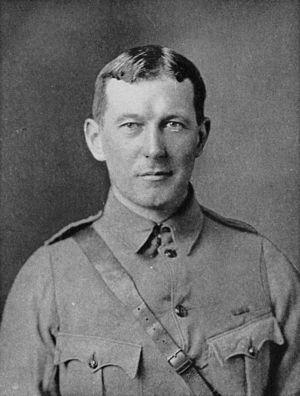
In Flanders fields est un poème de guerre écrit pendant la Première Guerre mondiale par le lieutenant-colonel canadien John McCrae. Rédigé à l'occasion des funérailles d'un ami de l'auteur, le lieutenant Alexis Helmer, tombé lors de la deuxième bataille d'Ypres en Belgique, les circonstances de sa composition font l'objet de plusieurs hypothèses.